Kole Lind

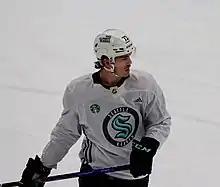
Lind during Seattle Kraken practice in 2022.

On March 1, 2018, Lind signed a three-year entry-level contract with the Canucks and agreed to an amateur tryout agreement with their American Hockey League (AHL) affiliate, the Utica Comets, at the end of the 2017–18 season. Upon joining the Comets, Lind appeared in six games where he registered one assist. Following this, Lind attended the Canucks 2018–19 season development camp but was returned to the Comets for his first full professional campaign. He played six games with the Comets before suffering an injury during a game against the Syracuse Crunch. Lind returned to the lineup on November 28 and tallied his first professional goal on January 16 against the Crunch.